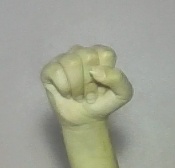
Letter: saad